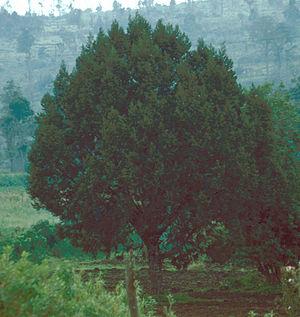
Le Genévrier d'Afrique est une espèce d'arbre appartenant au genre Juniperus et à la famille des Cupressaceae.